River ecosystem

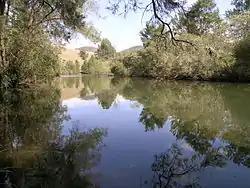
A pensive Cooplacurripa River, NSW

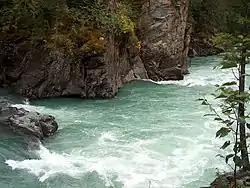
Rapids in Mount Robson Provincial Park

Unidirectional water flow is the key factor in lotic (riverine) systems influencing their ecology. Streamflow can be continuous or intermittent. Streamflow is the result of the summative inputs from groundwater, precipitation, and overland flow. Water flow can vary between systems, ranging from torrential rapids to slow backwaters that almost seem like lentic systems. The speed or velocity of the water flow of the water column can also vary within a system and is subject to chaotic turbulence, though water velocity tends to be highest in the middle part of the stream channel (known as the thalveg). This turbulence results in divergences of flow from the mean downslope flow vector as typified by eddy currents. The mean flow rate vector is based on the variability of friction with the bottom or sides of the channel, sinuosity, obstructions, and the incline gradient. In addition, the amount of water input into the system from direct precipitation, snowmelt, and/or groundwater can affect the flow rate. The amount of water in a stream is measured as discharge (volume per unit time). As water flows downstream, streams and rivers most often gain water volume, so at base flow (i.e., no storm input), smaller headwater streams have very low discharge, while larger rivers have much higher discharge. The "flow regime" of a river or stream includes the general patterns of discharge over annual or decadal time scales, and may capture seasonal changes in flow.